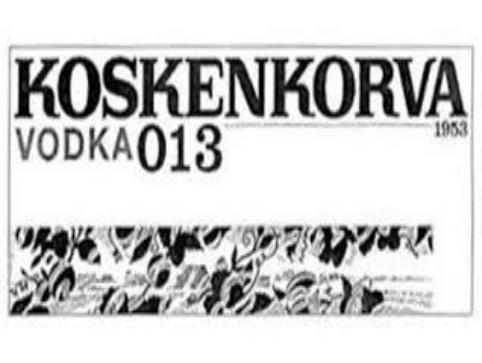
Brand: Koskenkorva
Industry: Food